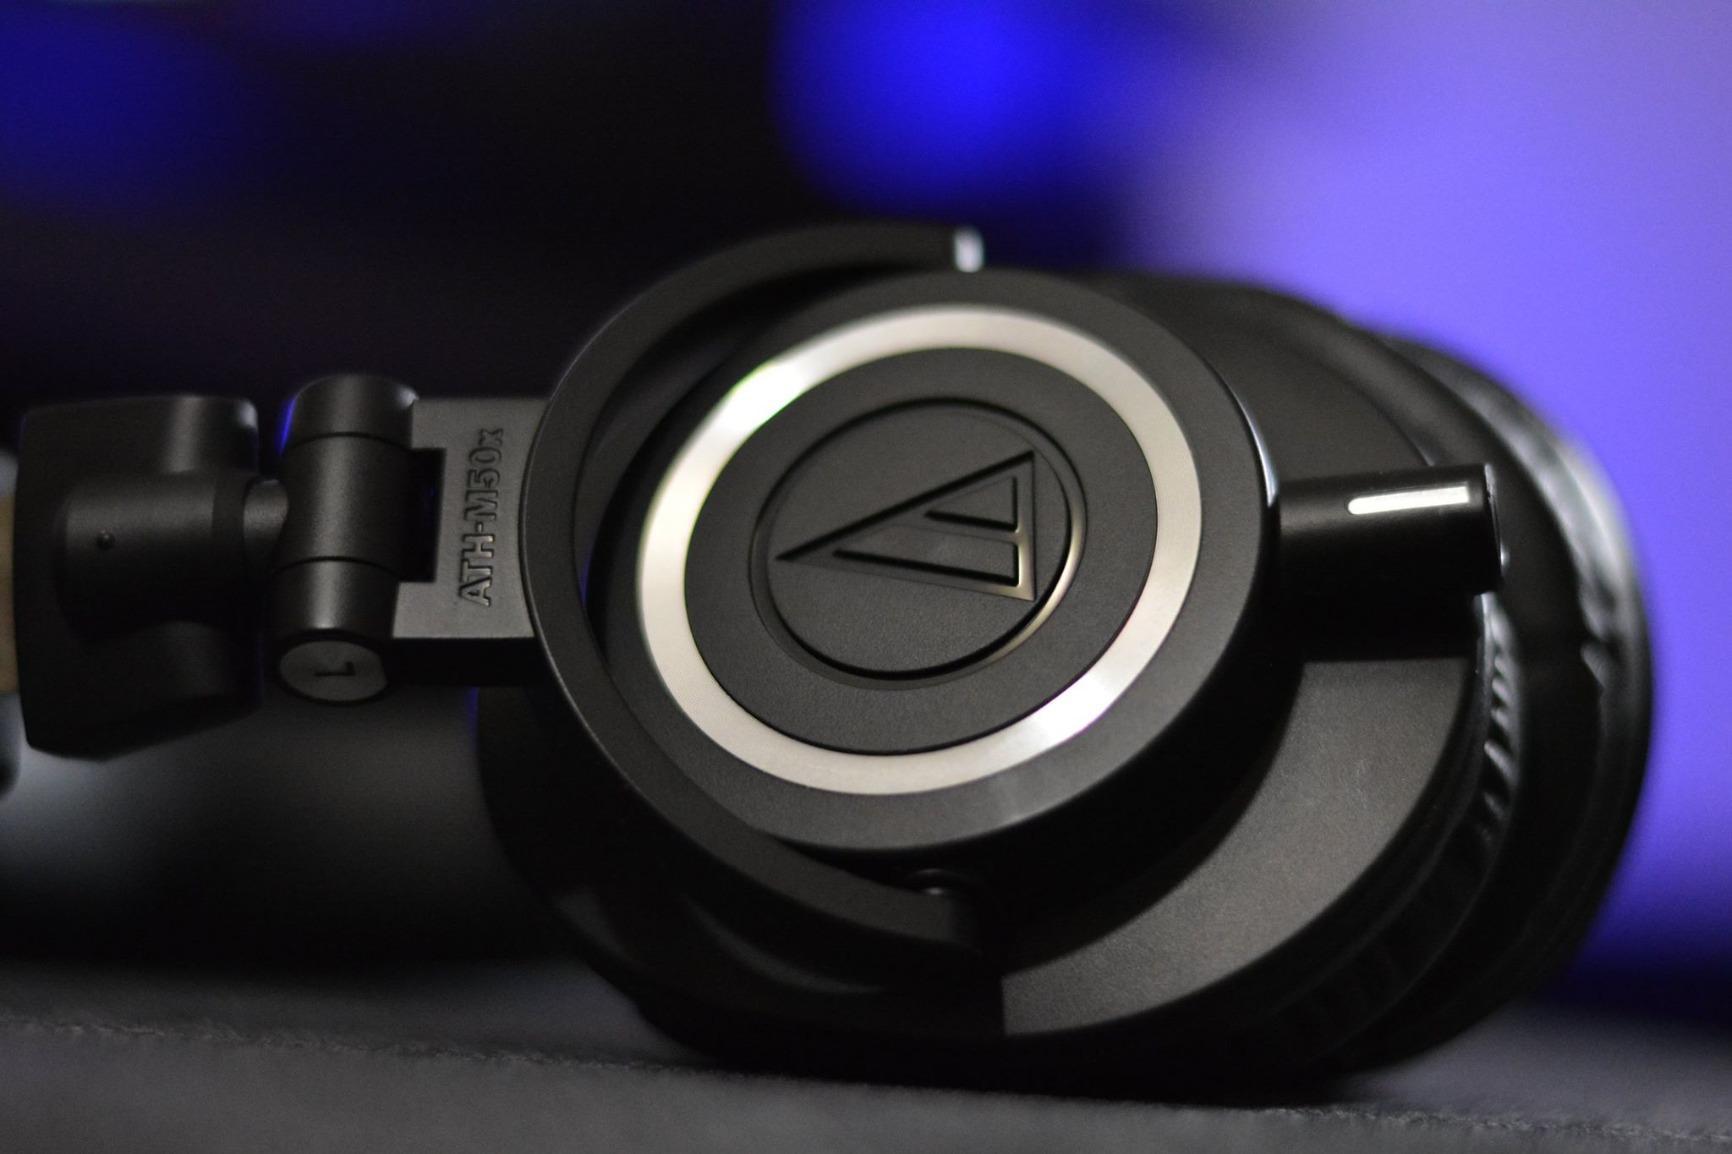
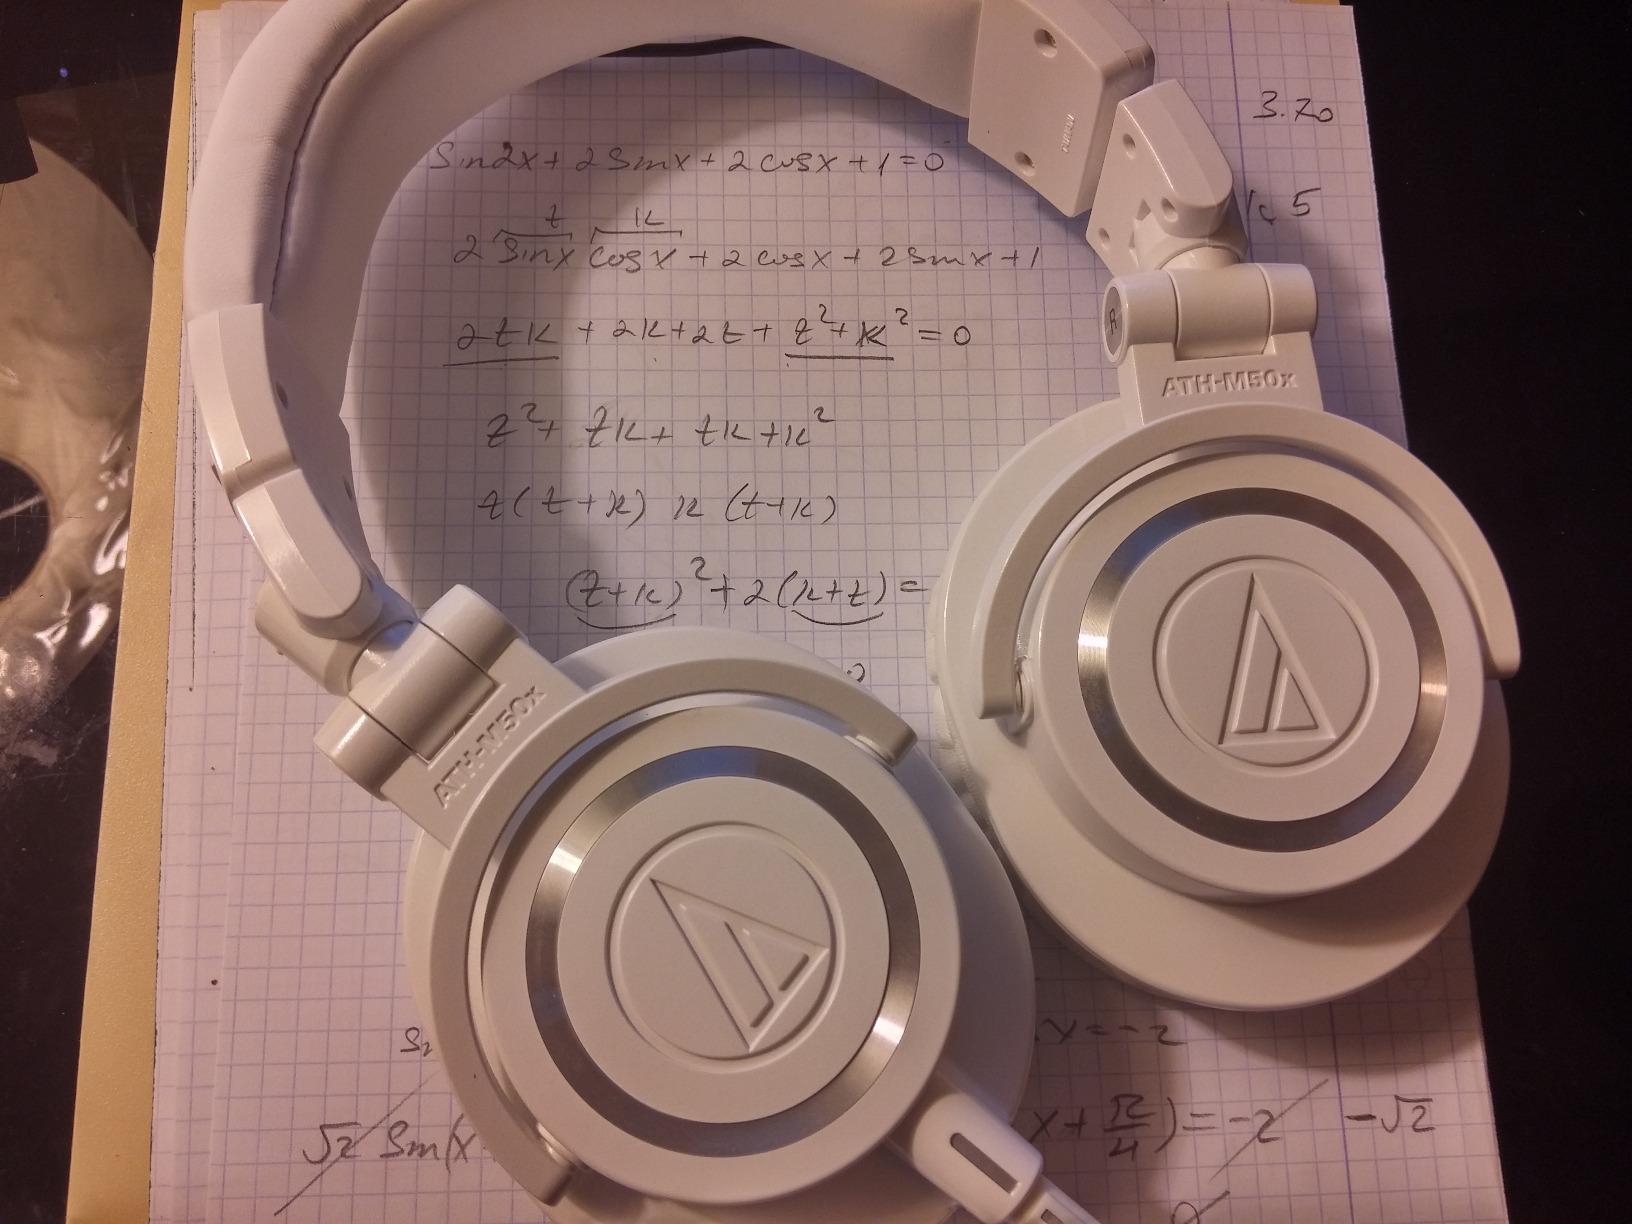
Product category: headphones
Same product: no